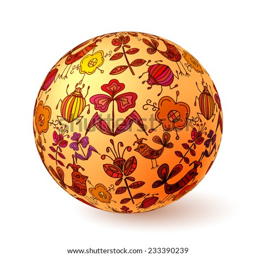
ball isolated on a white background with a simple ornament of flowers , birds and insects .